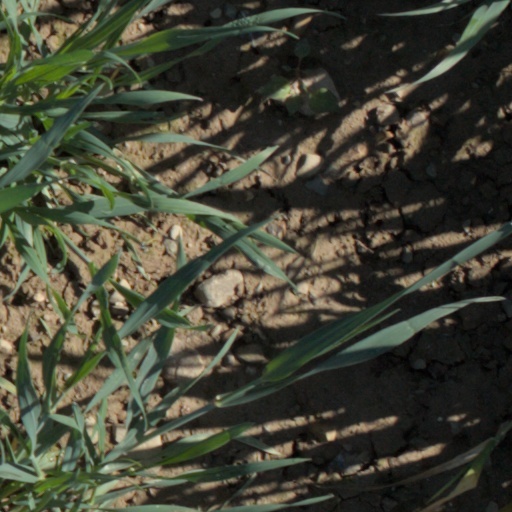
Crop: wheat